1963 in the Philippines

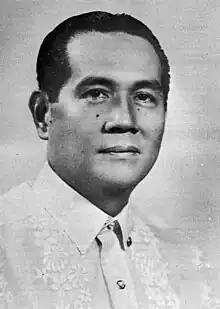
President Diosdado Macapagal

As per Act No. 2711 section 29, issued on March 10, 1917, if any legal holiday of fixed date falls on Sunday, the next succeeding day shall be observed as legal holiday. Sundays are also considered legal religious holidays. Bonifacio Day was added through Philippine Legislature Act No. 2946. It was signed by then-Governor General Francis Burton Harrison in 1921. On October 28, 1931, the Act No. 3827 was approved declaring the last Sunday of August as National Heroes Day. As per Republic Act No. 3022, April 9th is proclaimed as Bataan Day.